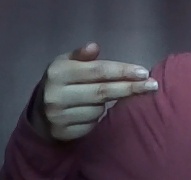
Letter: ghain